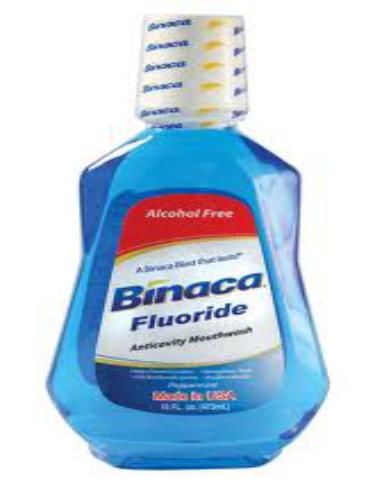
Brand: binaca
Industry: Necessities